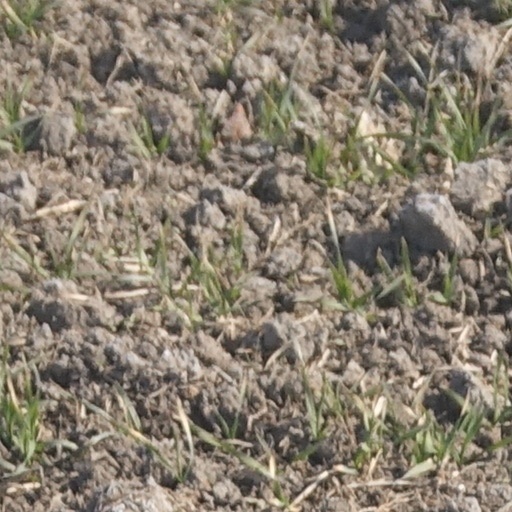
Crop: wheat